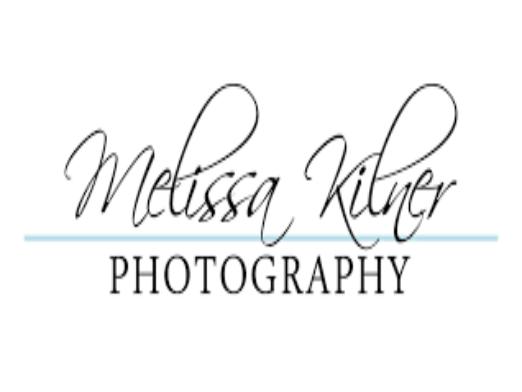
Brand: kilner
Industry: Necessities